Roman Manuylov

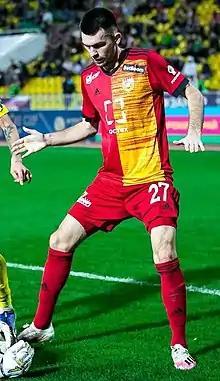
Manuylov with Arsenal Tula in 2022

Roman Olegovich Manuylov (born 1 July 1995) is a Russian football player who plays for FC KAMAZ Naberezhnye Chelny.